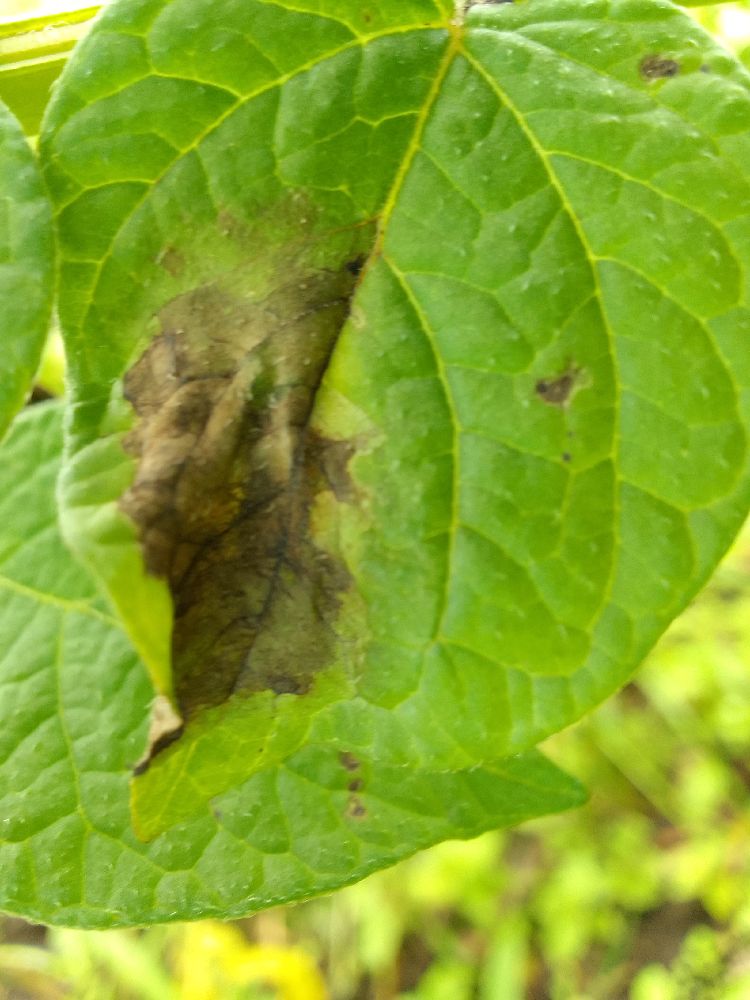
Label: Late blight